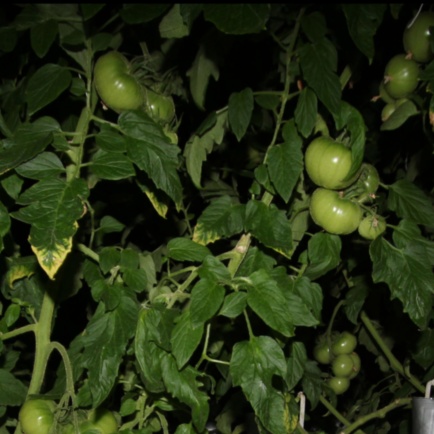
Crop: tomato